Korea

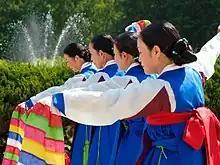
Traditional Korean dance ("Jinju geommu")

One of the best known artefacts of Korea's history of science and technology is the Cheomseongdae, a 9.4-meter high astronomical observatory built in 634.